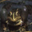
Label: frog